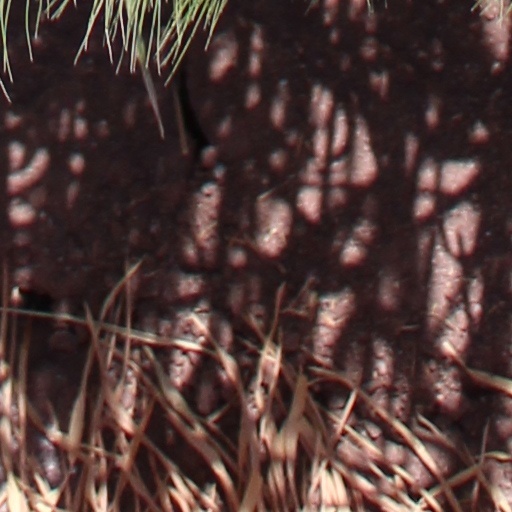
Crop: wheat